Mercer University

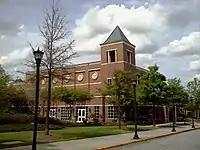
Townsend School of Music is housed in the Allan and Rosemary McCorkle Music Building

The College of Liberal Arts and Sciences, founded in 1833, is the heart of the university offering undergraduate degrees in the arts, humanities, communications, natural sciences, and social sciences. The college, with more than 110 full-time faculty members, offers dozens of majors, minors, and interdisciplinary programs, and the Great Books program allows students to study the classic writers and thinkers of the Western world. In 2011, the college's largest majors were biology and biochemistry, psychology, chemistry, English, and political science. The curricular program of the college is recognized for its focus on critical thinking, effective communication, problem-solving, and development of the whole person. In 2015, Mercer University was chartered to shelter a chapter of Phi Beta Kappa, America's oldest and most distinguished honor society devoted to the pursuit of liberal education and intellectual fellowship.